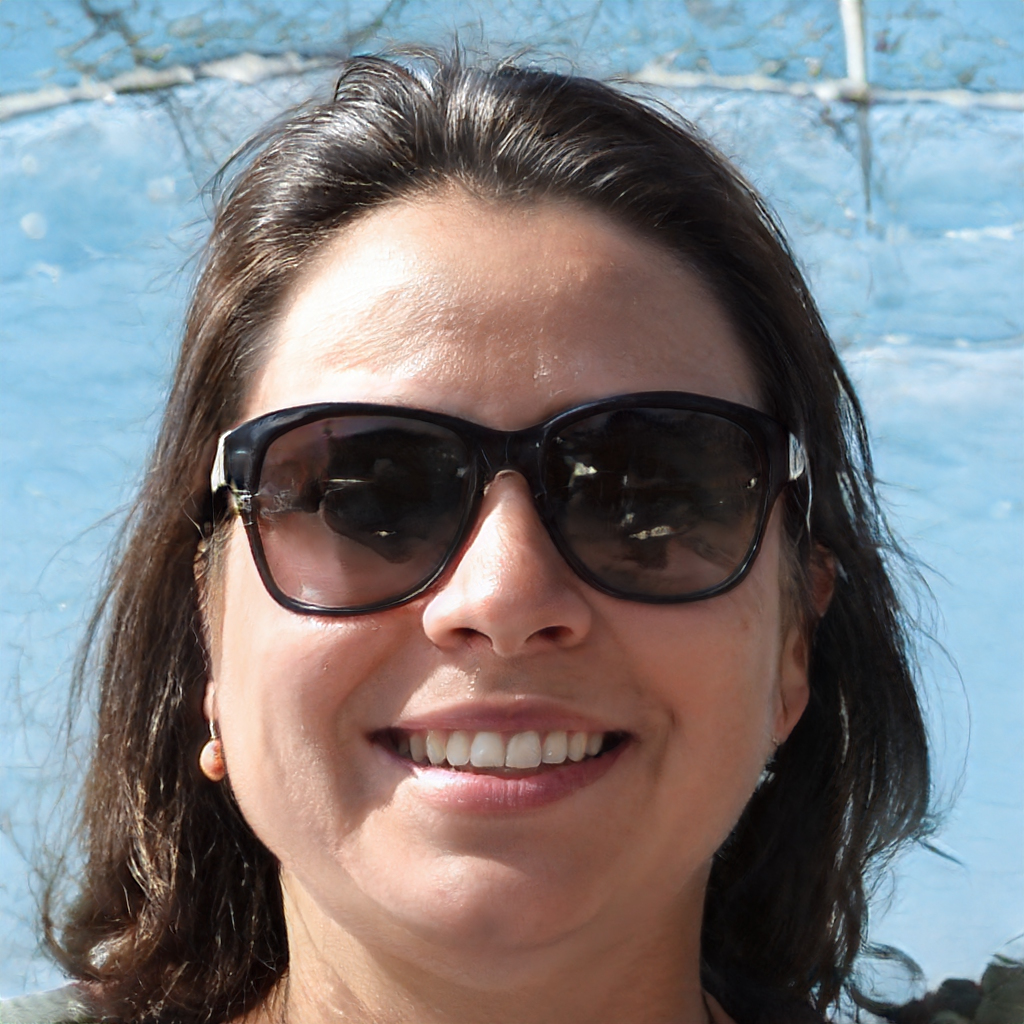
Label: No Watermark